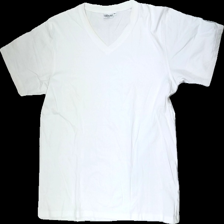
View: front
Type: T-shirt
Category: Men
Brand: Not in the list
Brand text on label: Tribute
Colors: White
Material: 100% Cott
Cut: Regular
Size: XL
Season: All
Stains: Major
Price range: <50
Recommended usage: Recycle